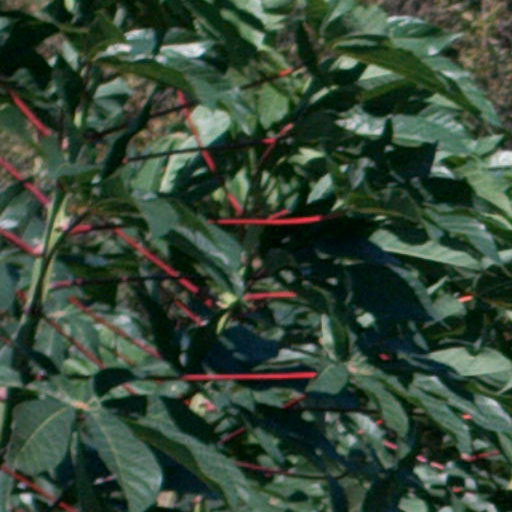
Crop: cassava